Agger Tange

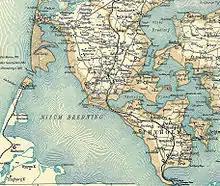
Agger Tange at the western border of the Limfjord as it appeared around 1900. The previous extent is shown by dotted lines.

The sand tombolo of Agger Tange was created around 1100 AD, as a result of natural siltation.